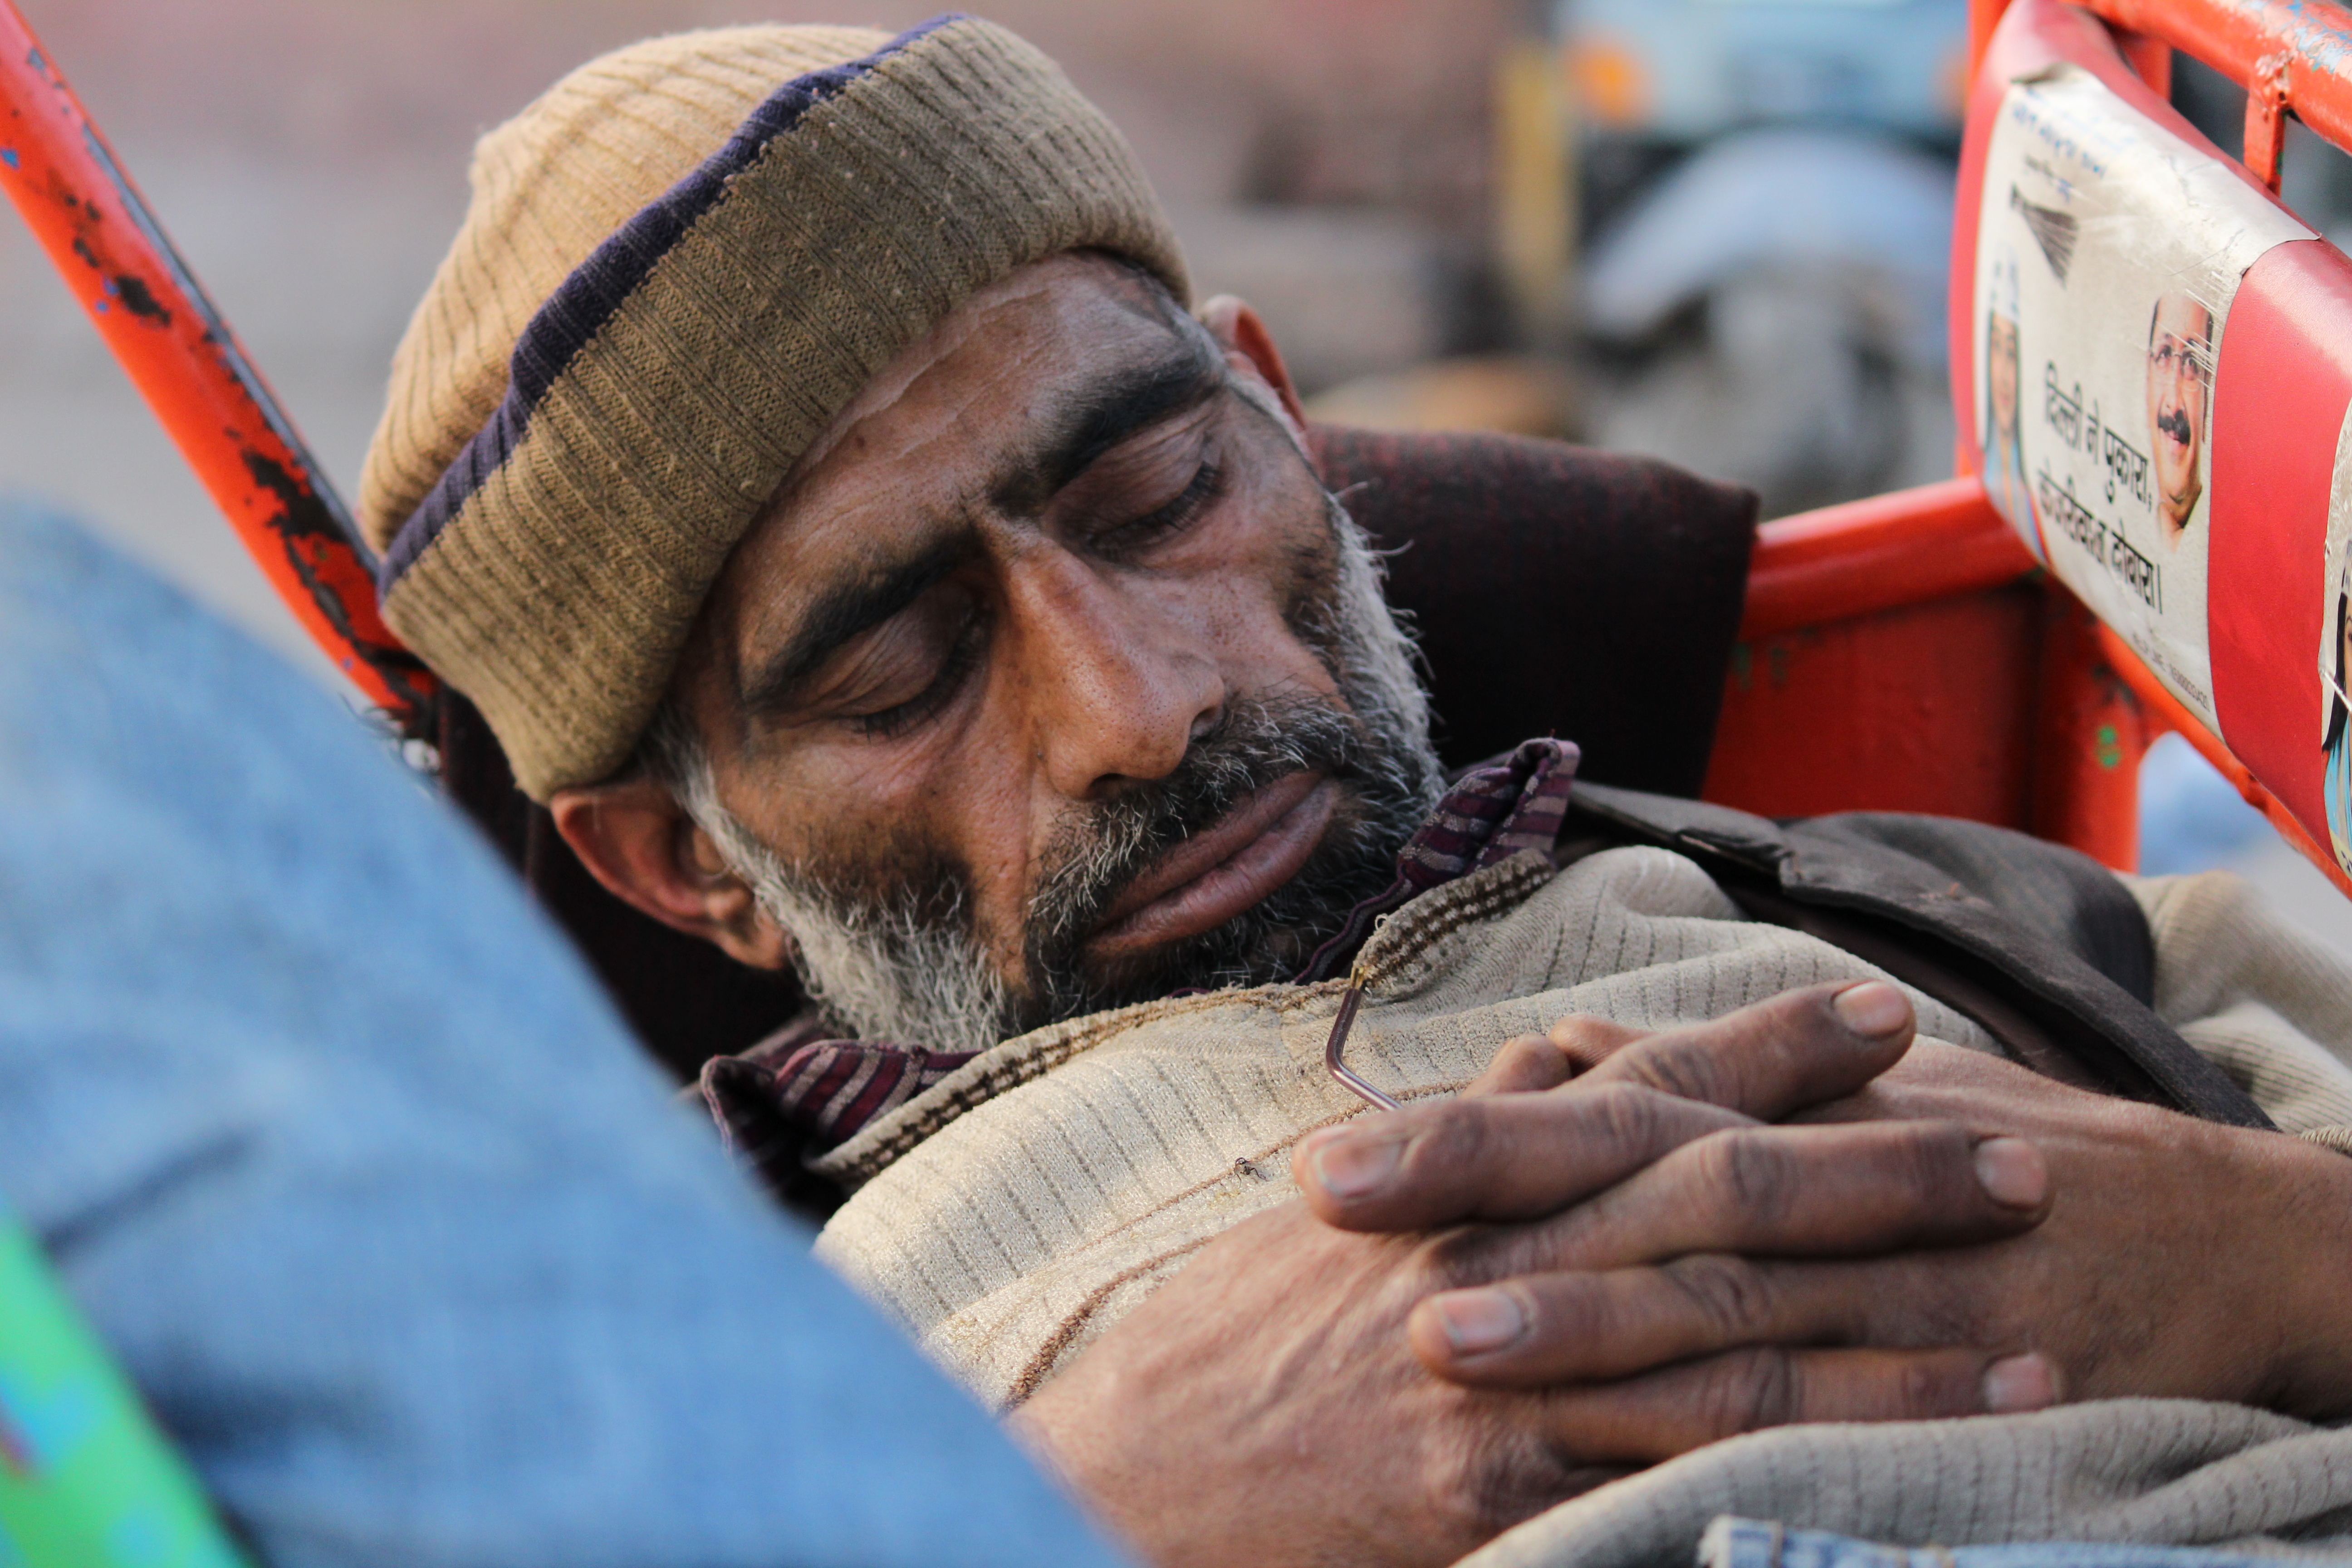
man, person, people, sleeping, temple, resting, adult, asleep, facial hair, human action